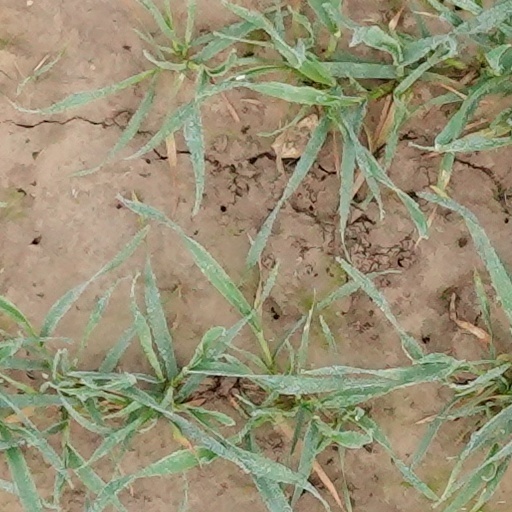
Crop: wheat